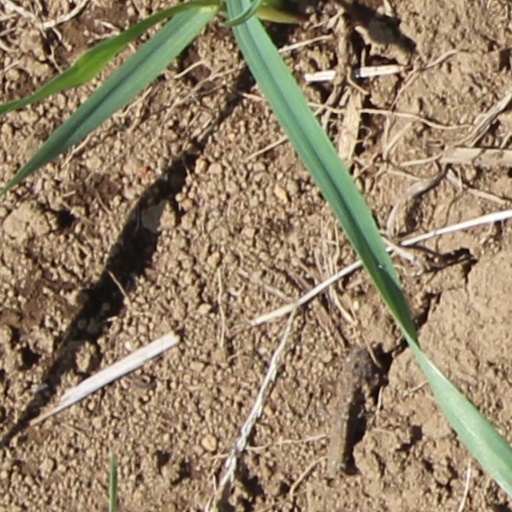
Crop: wheat